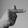
ASL letter: T